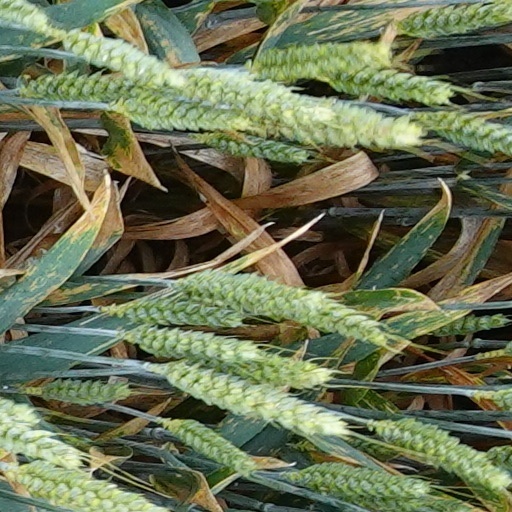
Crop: wheat